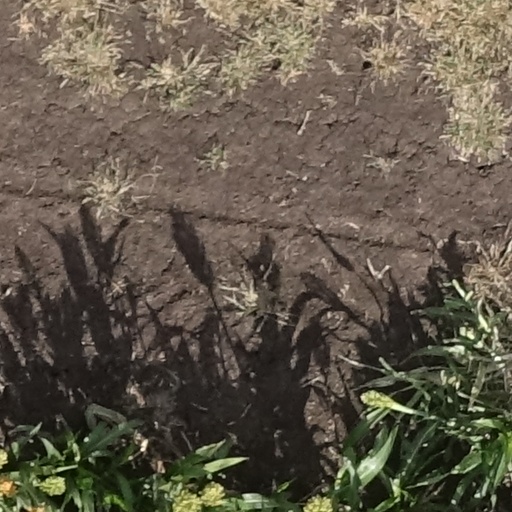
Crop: sorghum